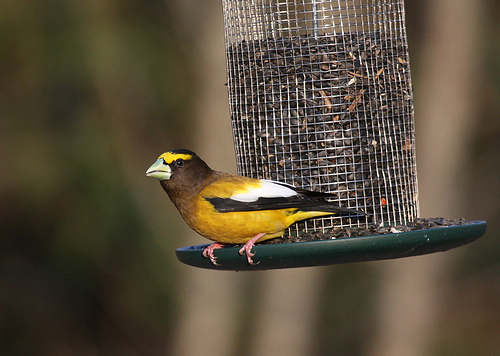
a yellow and brown bird with a black eyering and a yellow nape with white on the coverts
this bird has yellow abdomen, breast and side with white and black coverts.
small yellow bird with black and white wings and a dark brown head and yellow stripe by its eyes.
a small yellow bird with black and white wings.
this bird has a yellow belly, brown breast and neck, with a yellow eyebrow and short bill.
this small, colorful bird has a short white bill and a yellow belly.
this bird has wings that are black and white and has a yellow body
this bird has wings that are black and white and has a yellow body
this particular bird has a belly that is yellow and has black secondaries
this bird has wings that are black and white and has a yellow body
Species: Evening Grosbeak